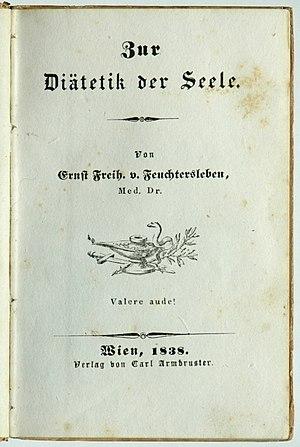
Ernst von Feuchtersleben est un psychiatre et un philosophe autrichien.